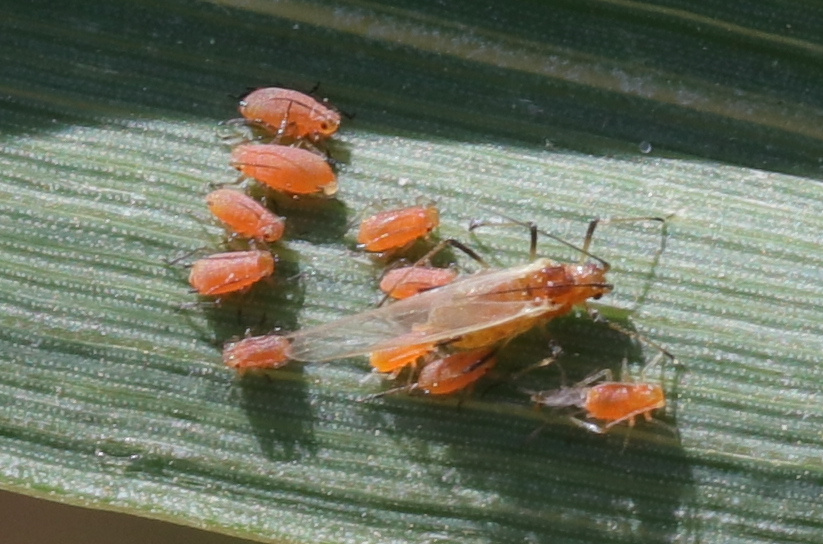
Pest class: english_grain_aphid